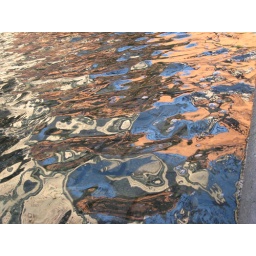
blue sky, stone buildings reflected in cobble-paved fountain